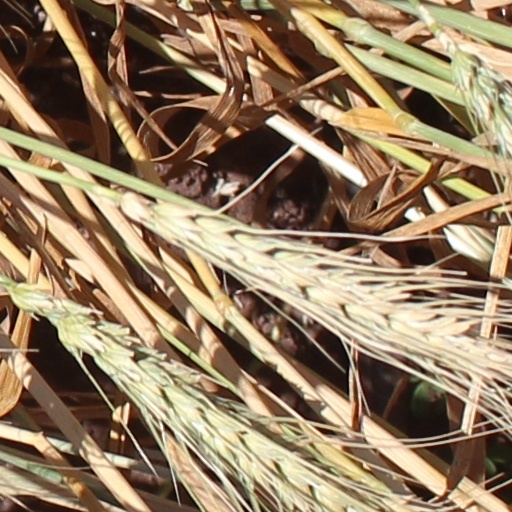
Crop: wheat